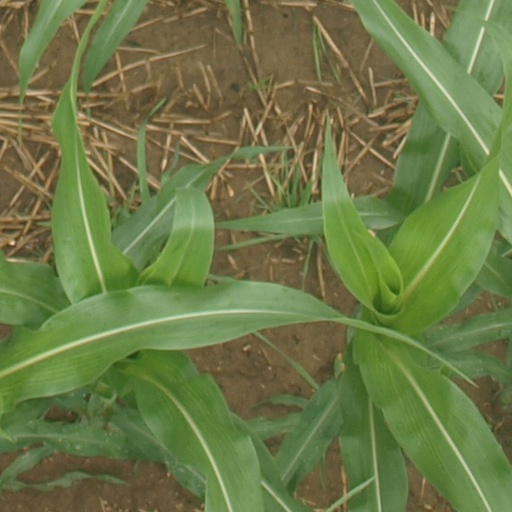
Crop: maize; corn